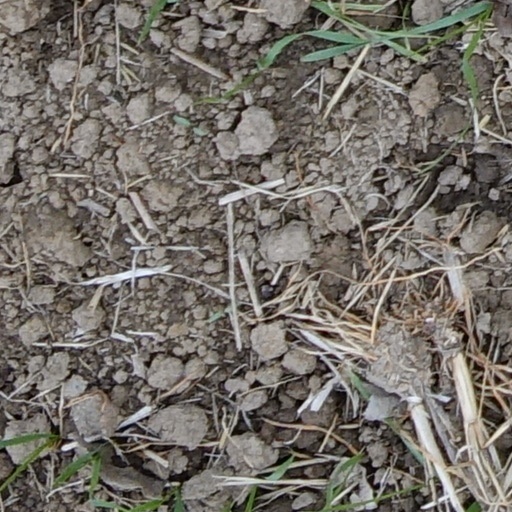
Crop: wheat